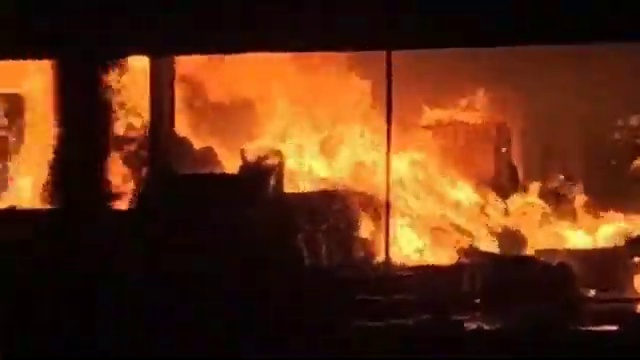
Fire: yes
Smoke: no